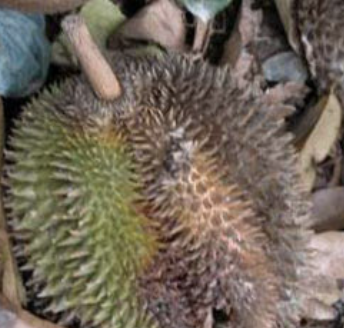
Label: fruit_rot